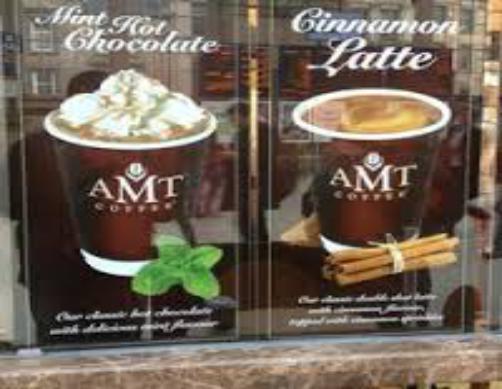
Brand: AMT Coffee
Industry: Food